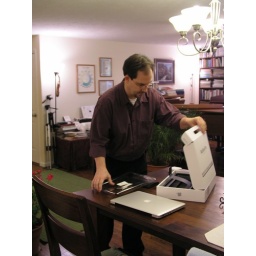
Putting plastic in the box